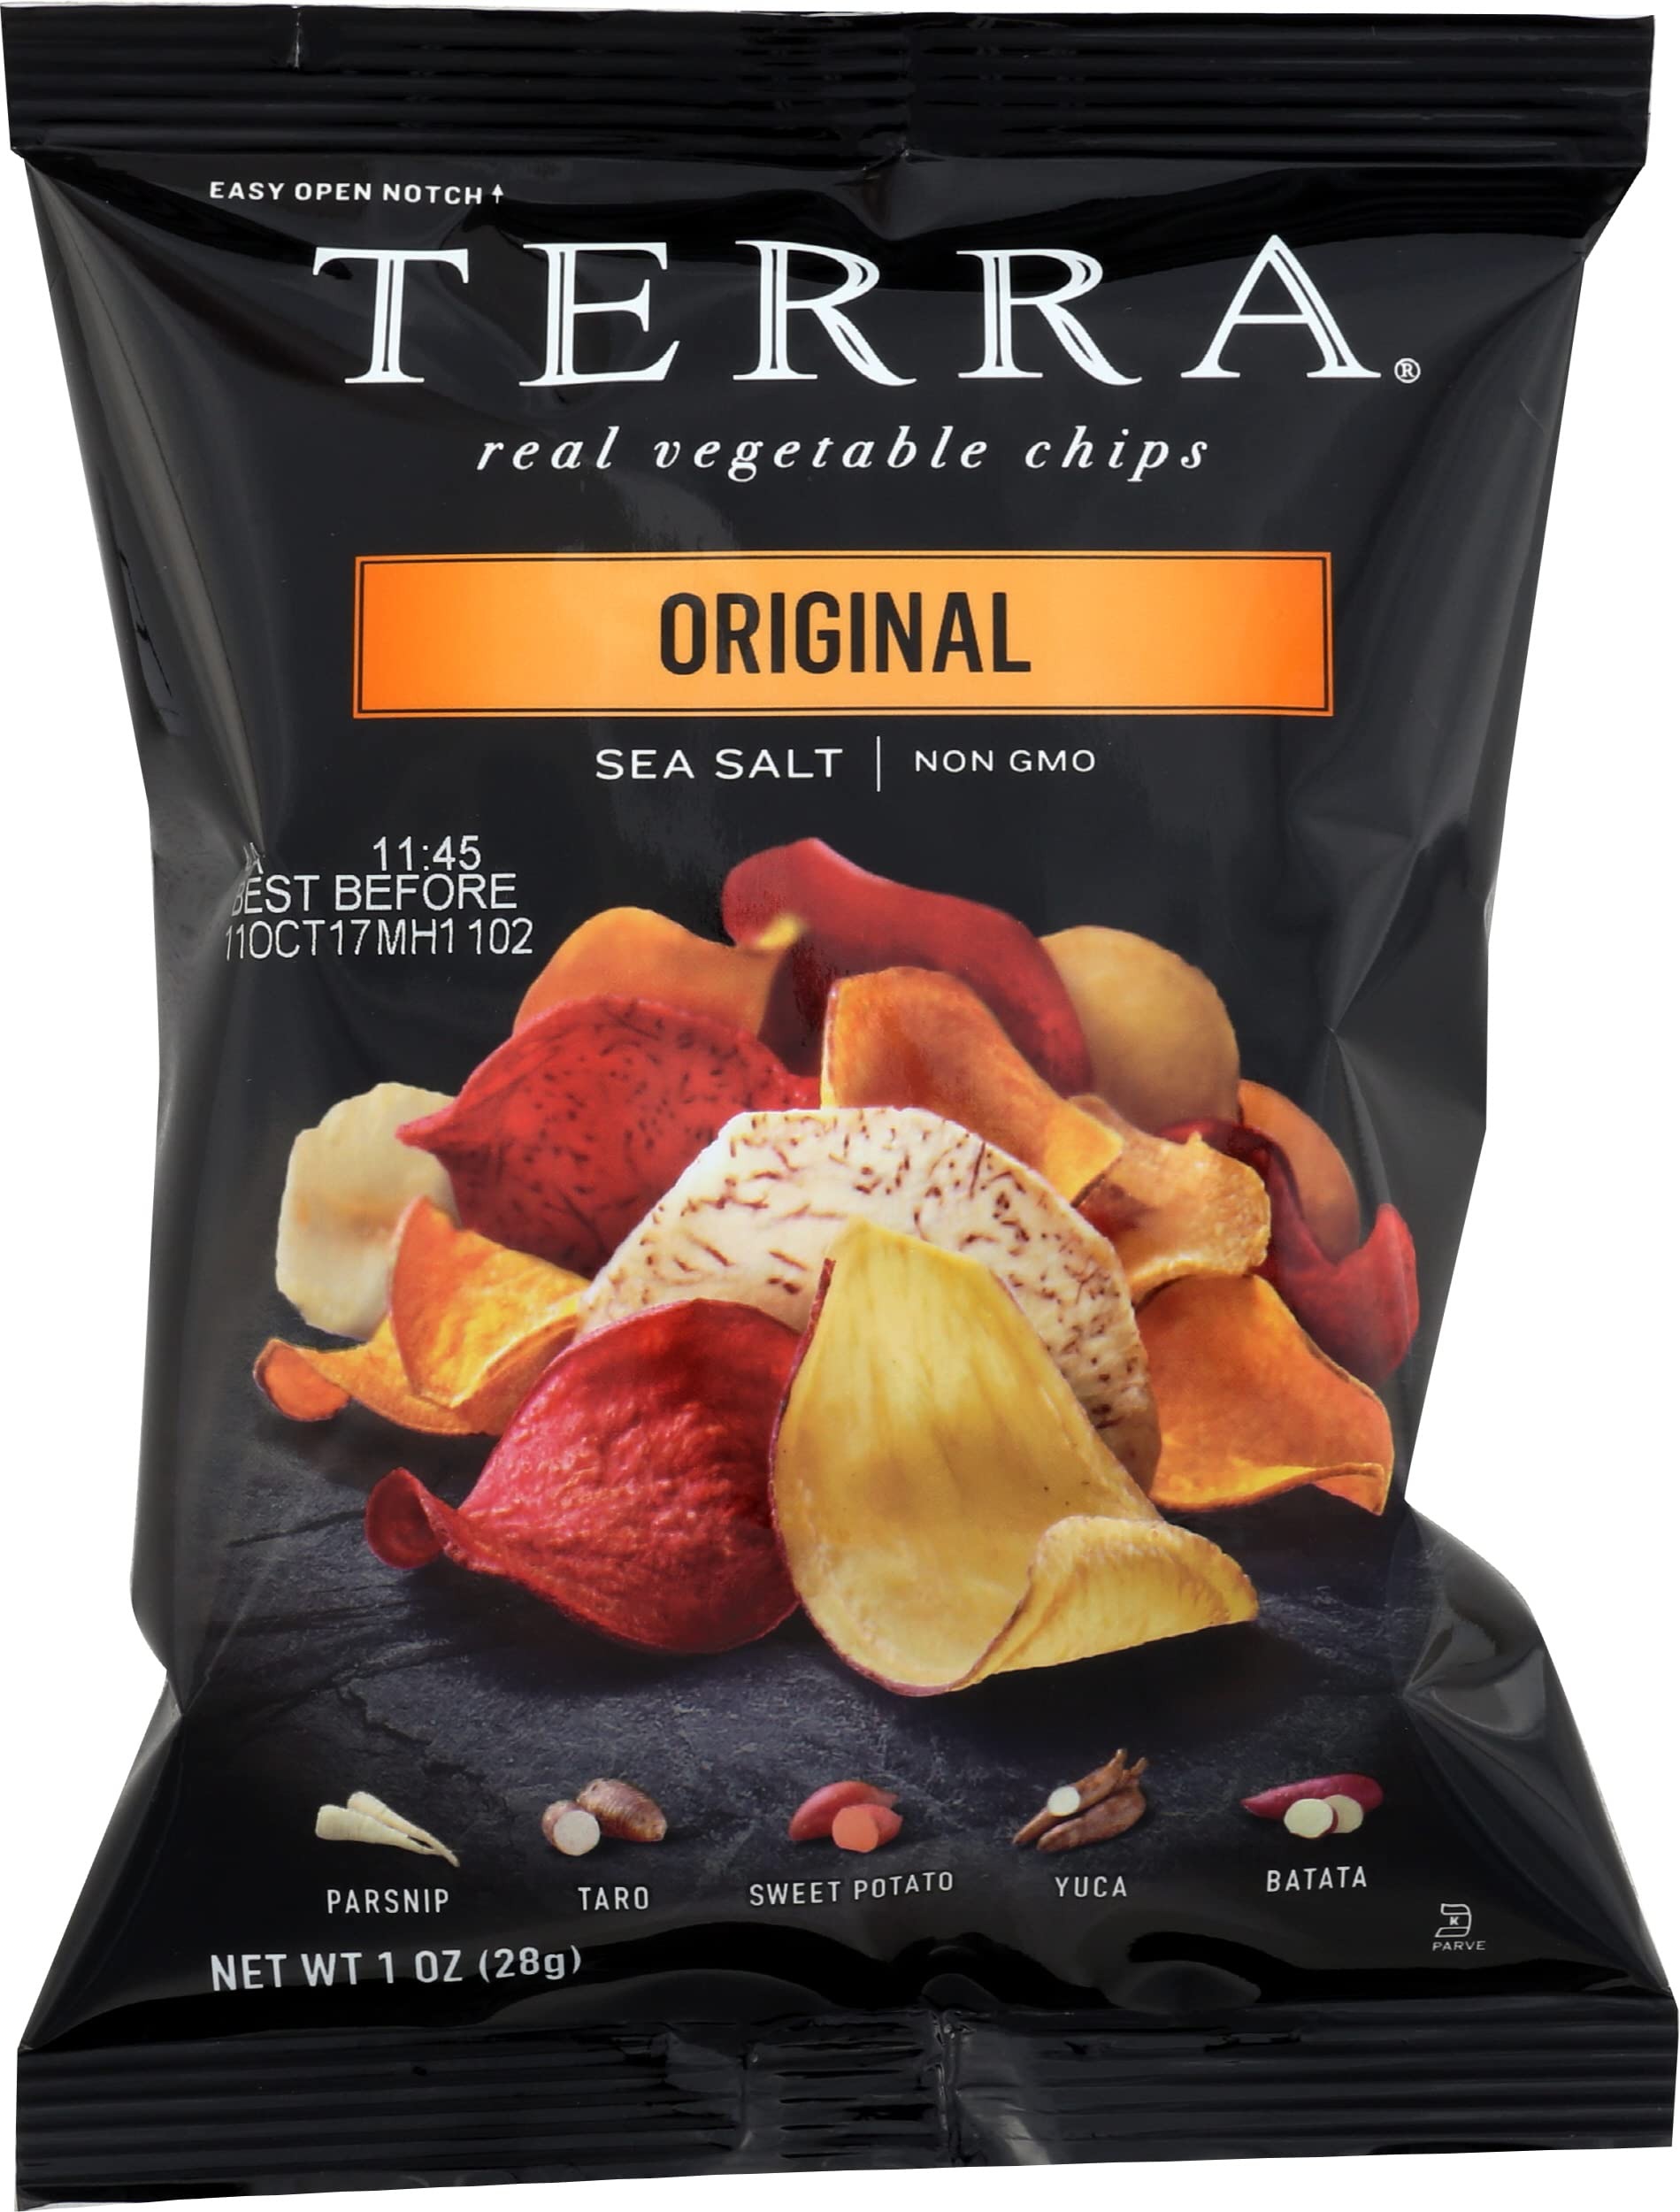
Item Name: Terra Exotic Vegetable Chips, Original, 1 Oz (Pack of 24)
Bullet Point 1: Real Vegetable Chips In Convenient Single Serve Bag Multipack
Bullet Point 2: Made With Parsnip, Taro, Sweet Potato, Yuca & Batata
Bullet Point 3: No Artificial Flavors Or Preservatives & Gluten Free
Bullet Point 4: Made With Non-GMO Ingredients
Bullet Point 5: 24 1 Oz. Bag Of Chips
Bullet Point 6: Kosher Certified
Value: 24.0
Unit: Ounce

Price: 50.22